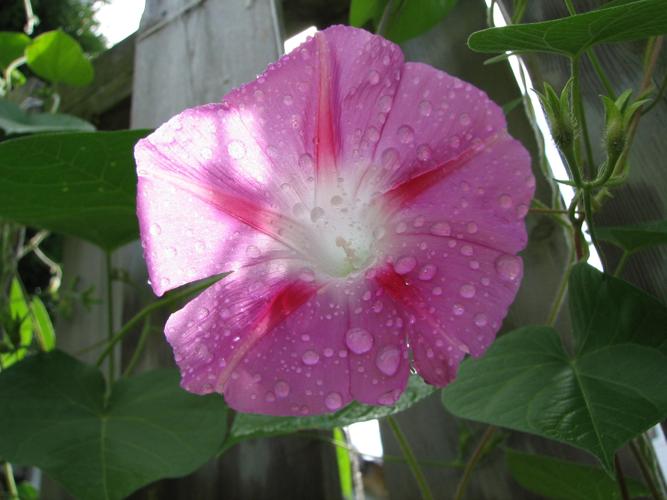
Label: morning glory